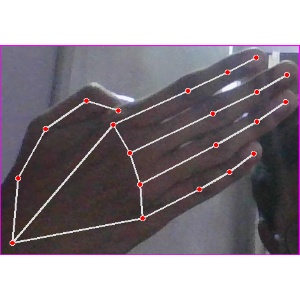
अक्षर: घ